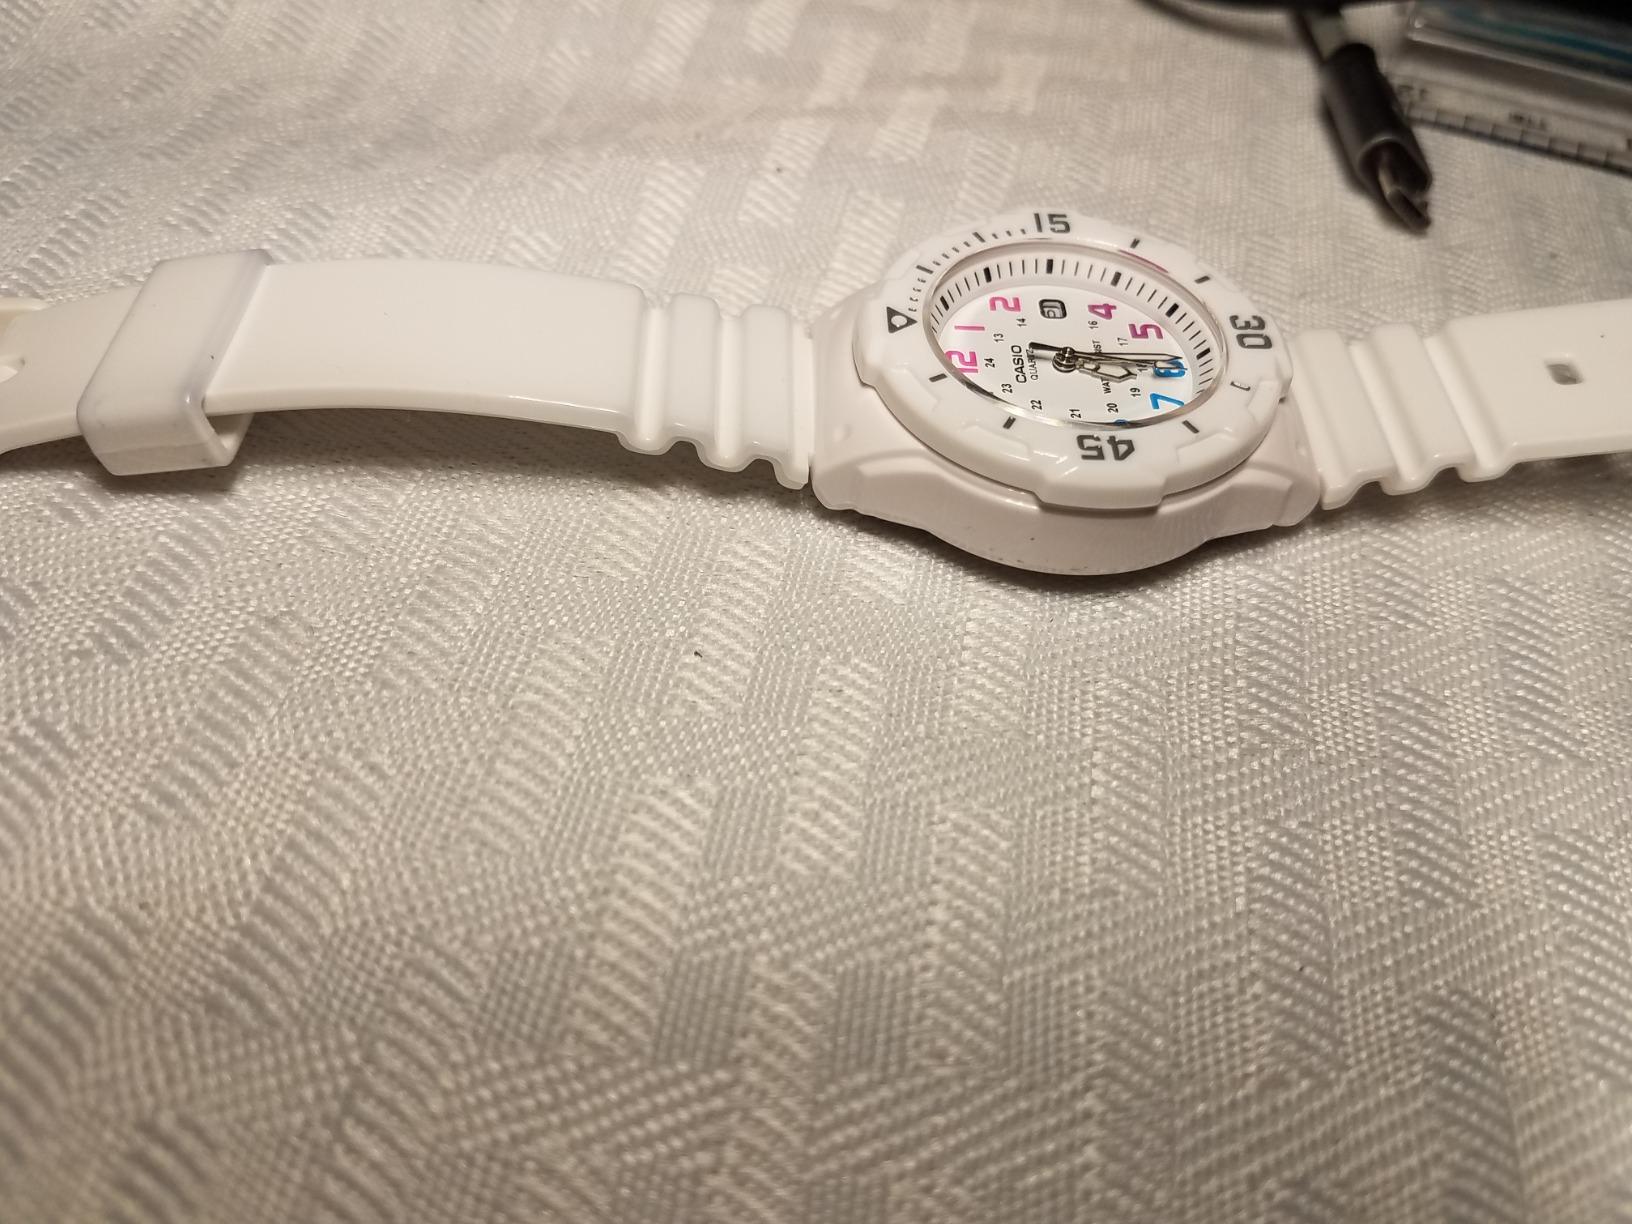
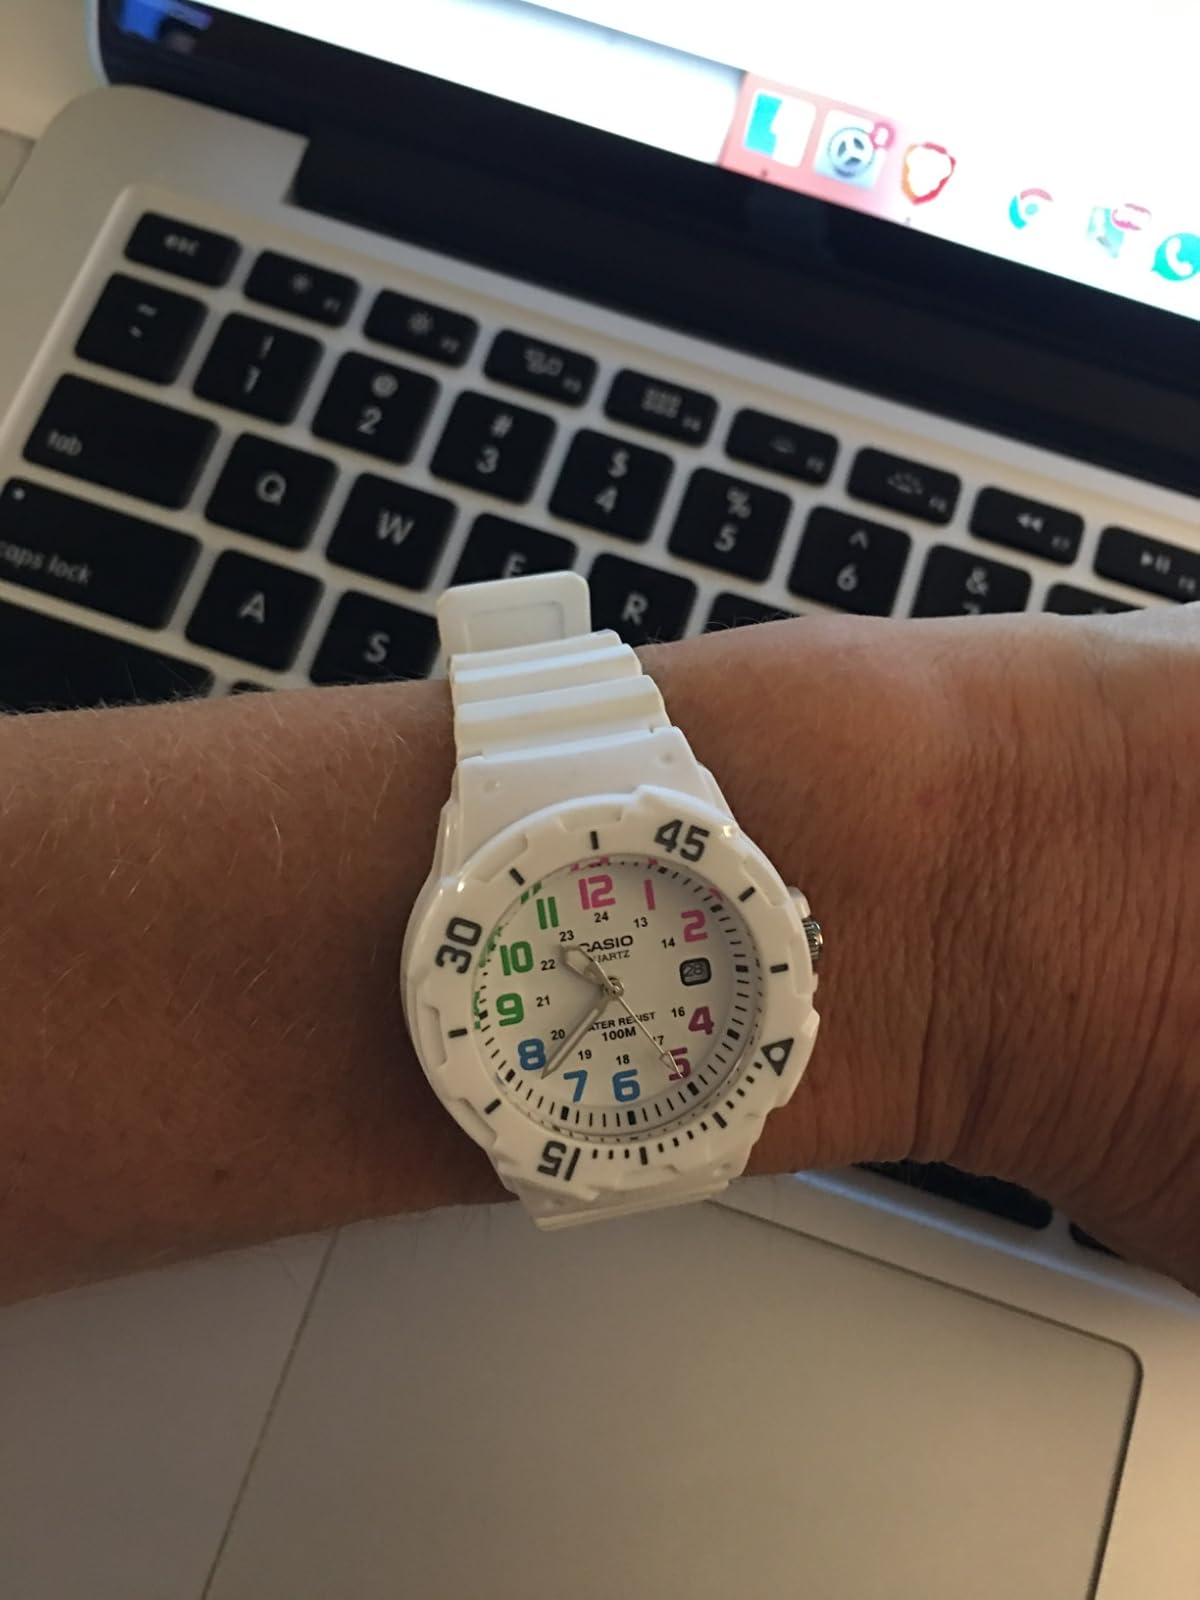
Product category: accessories_watch
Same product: yes